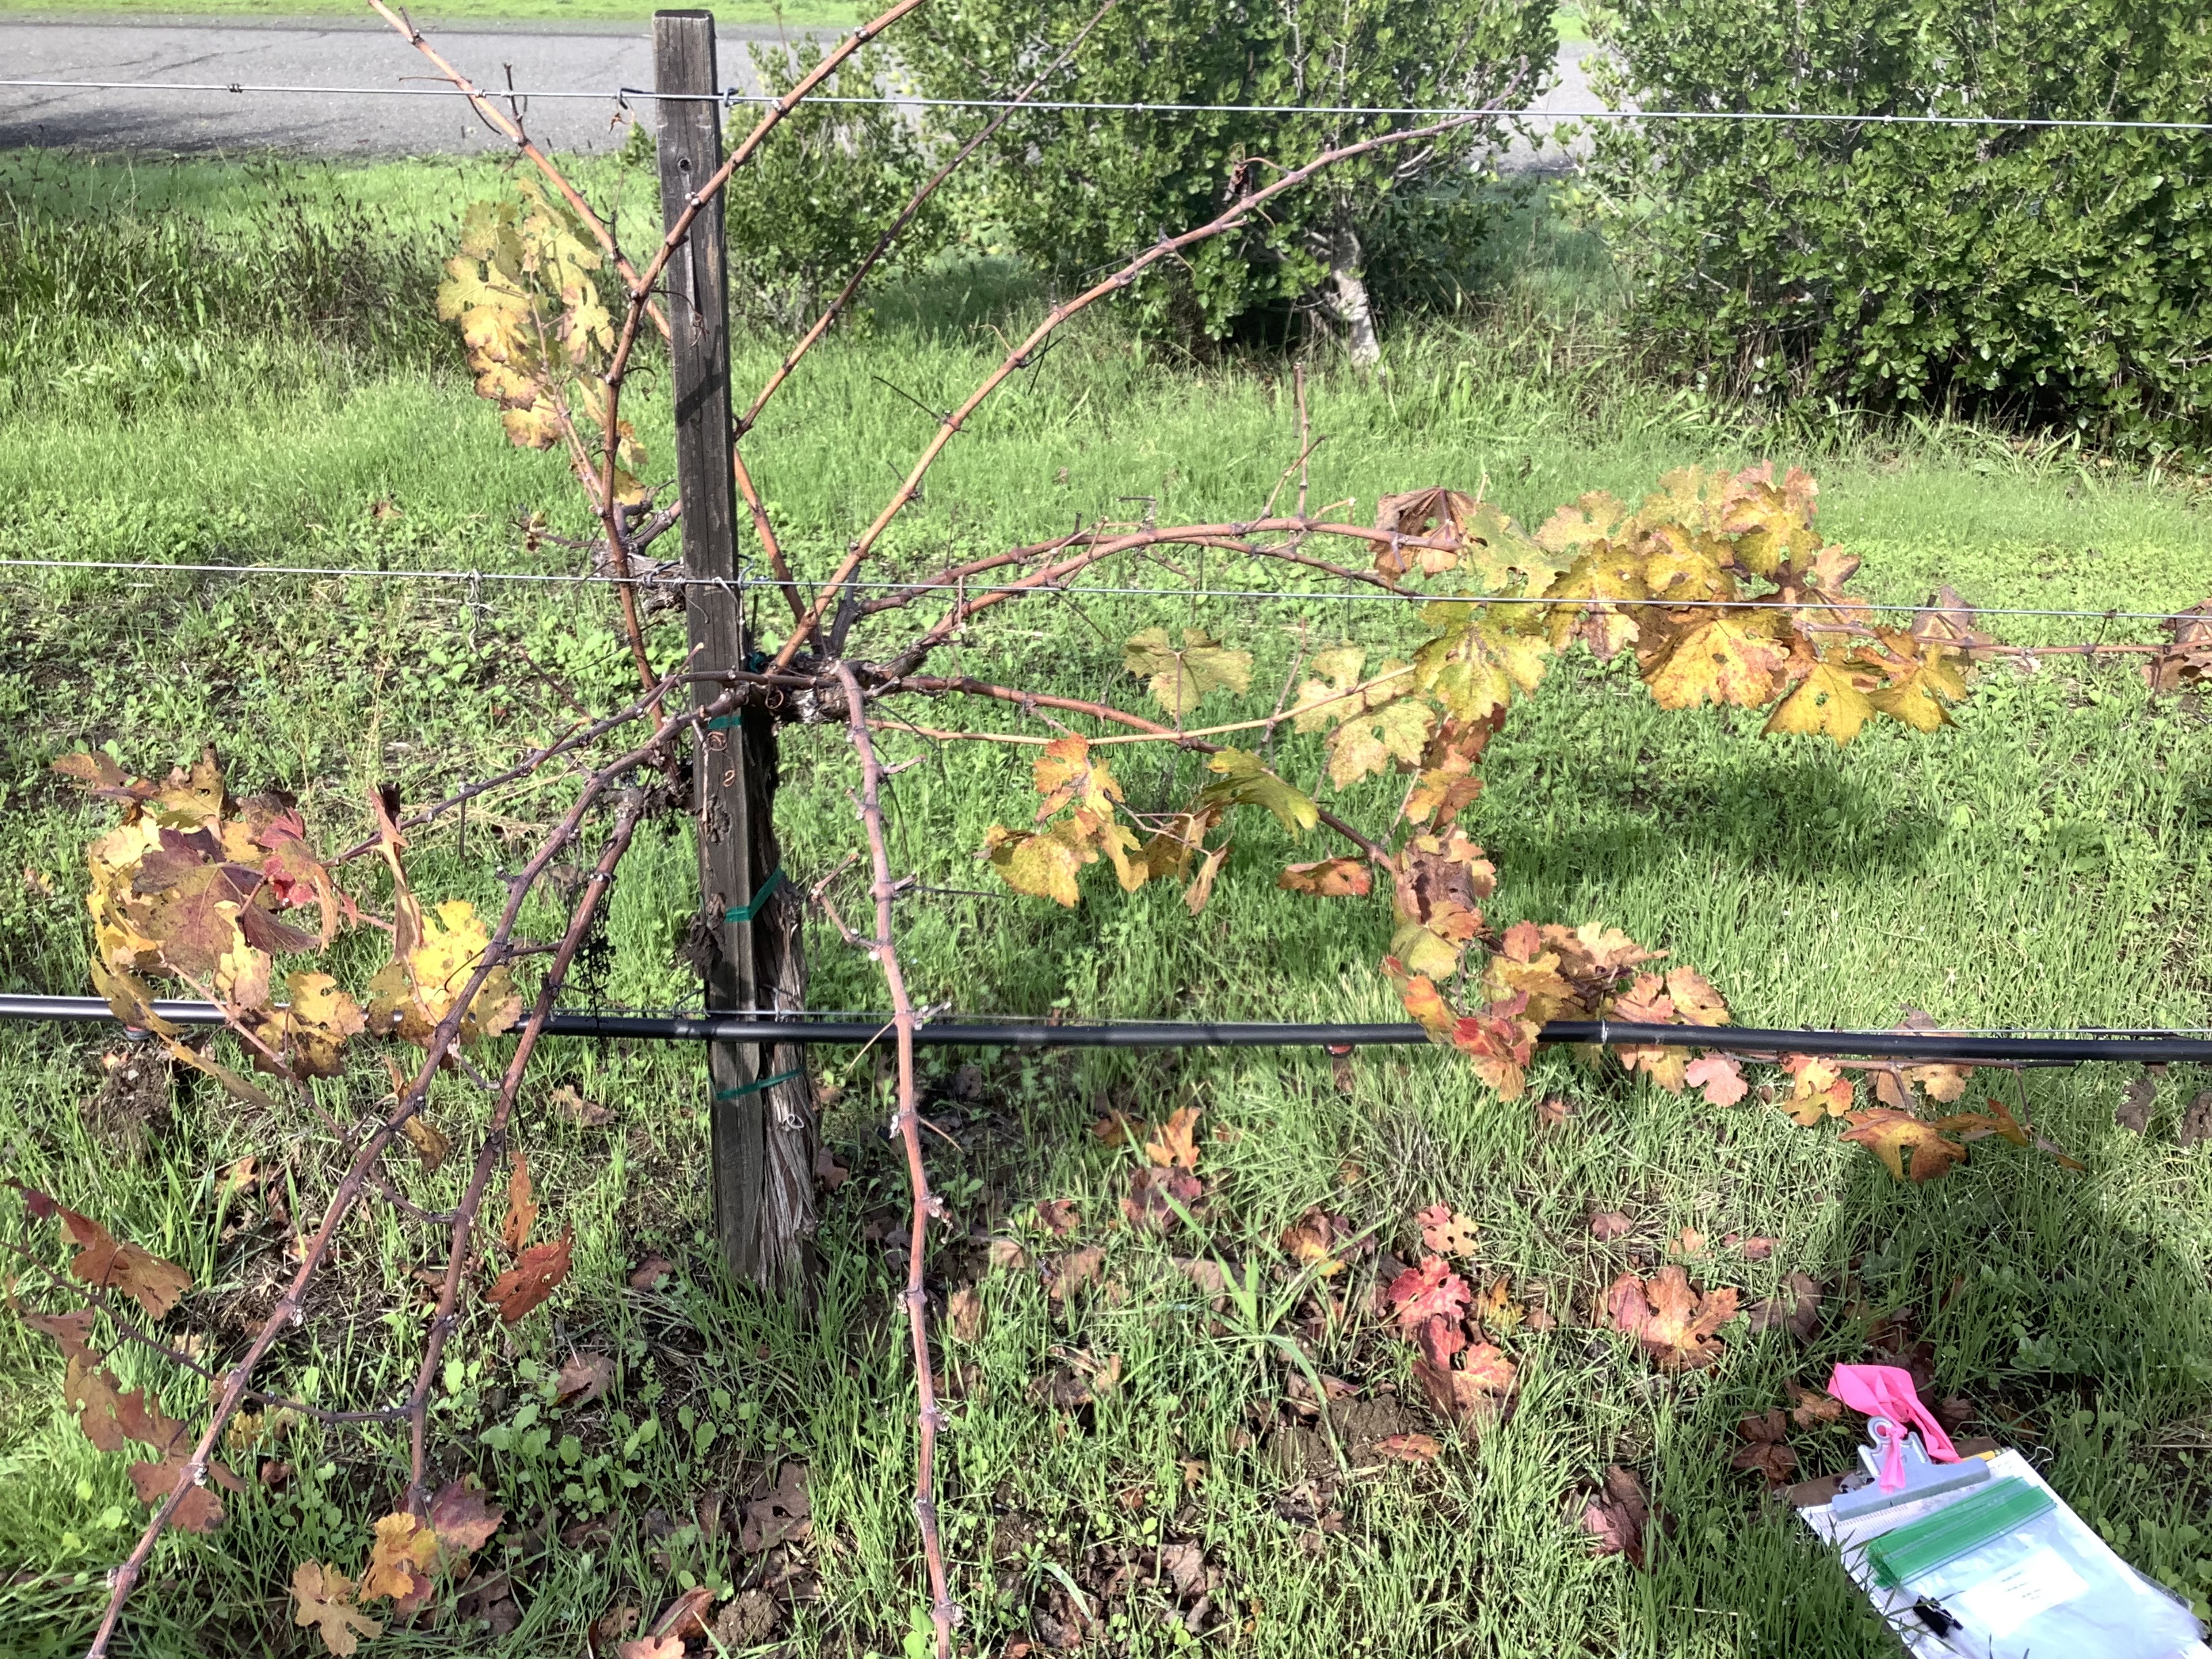
Label: Other Red